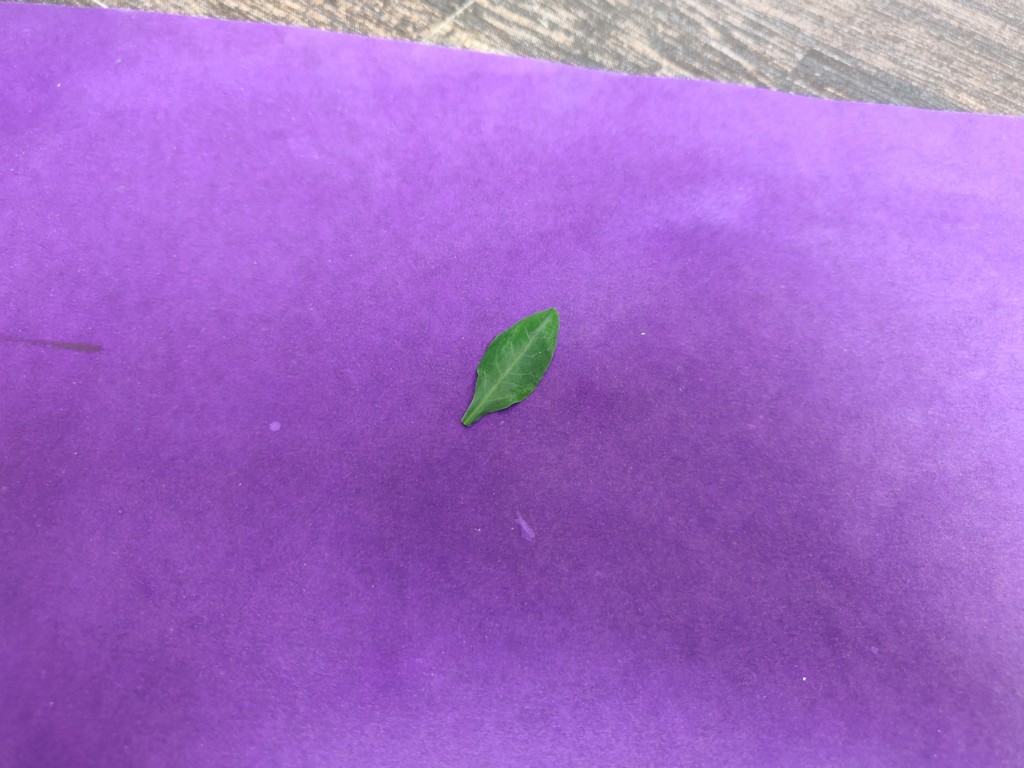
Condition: Healthy
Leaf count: single
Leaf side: front